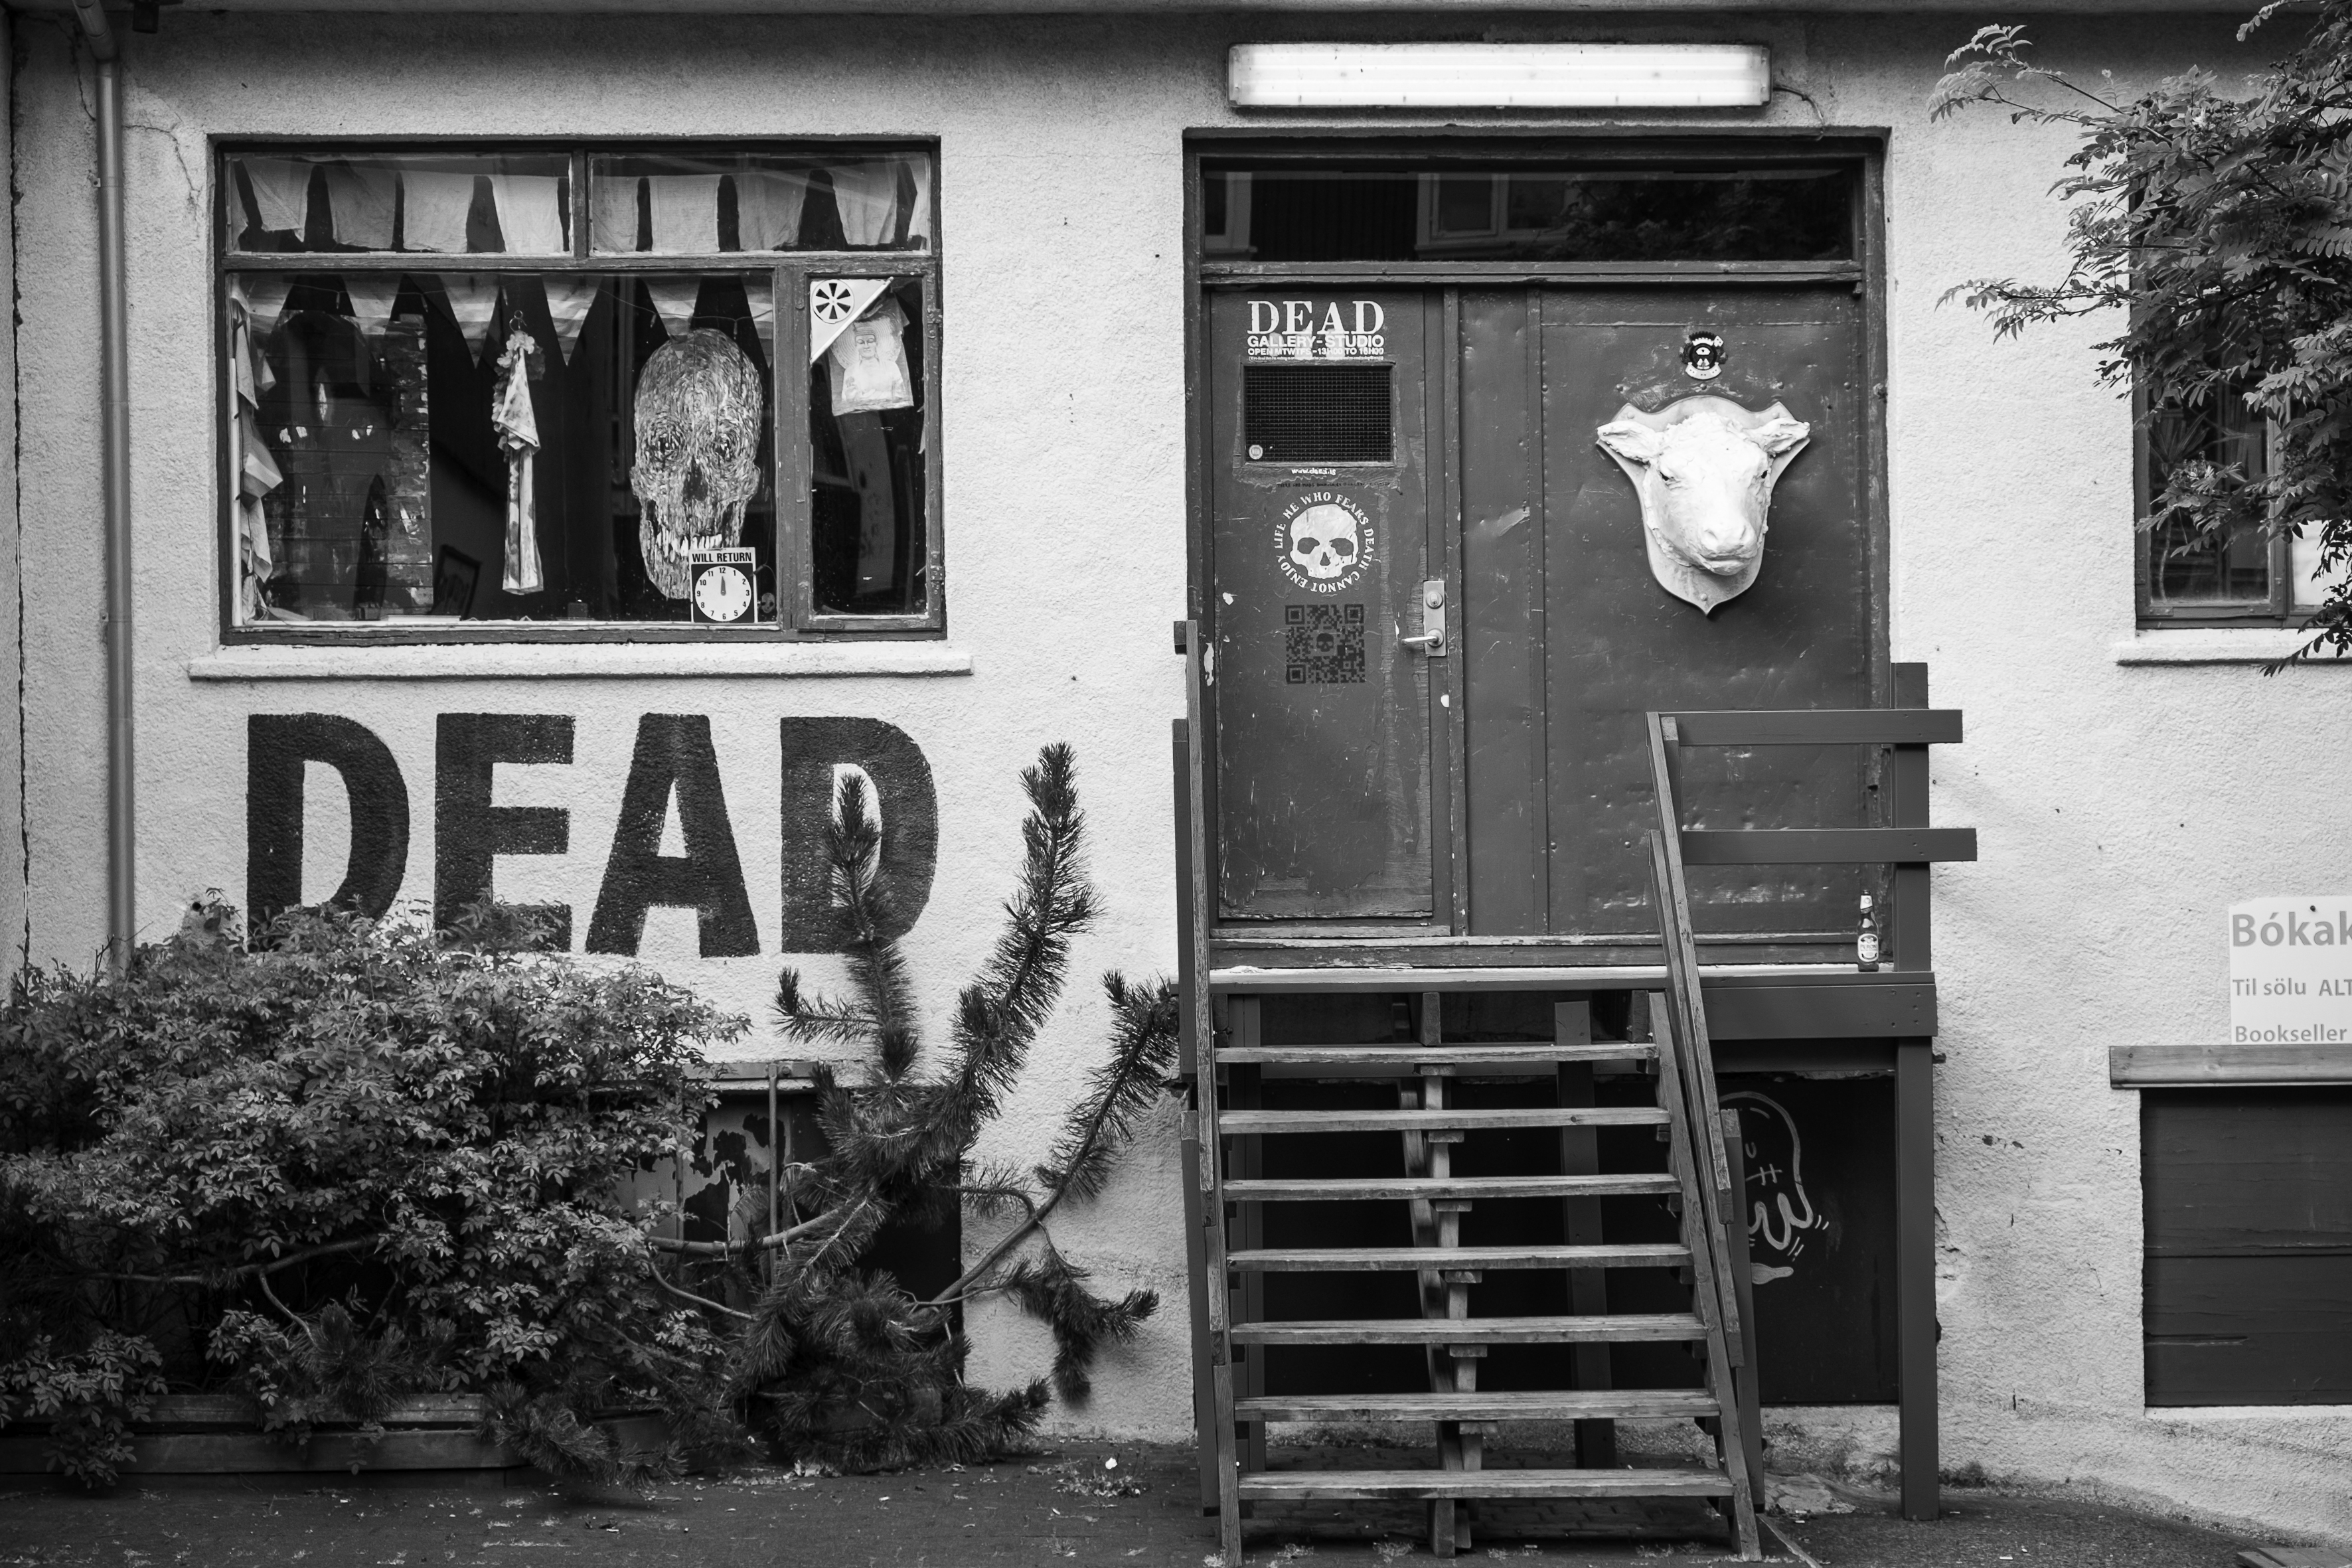
black and white, road, white, street, photography, window, alley, urban, wall, travel, fujifilm, iceland, black, monochrome, bw, blackandwhite, blackwhite, art, is, infrastructure, ngc, photograph, fuji, stphotographia, fujixt1, reykjavik, fujix, noireblanc, urban area, monochrome photography